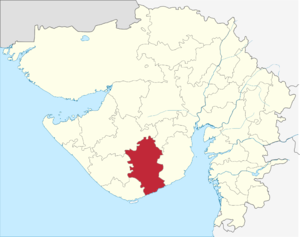
Le district d'Amreli est un district de l'état du Gujarat en Inde.